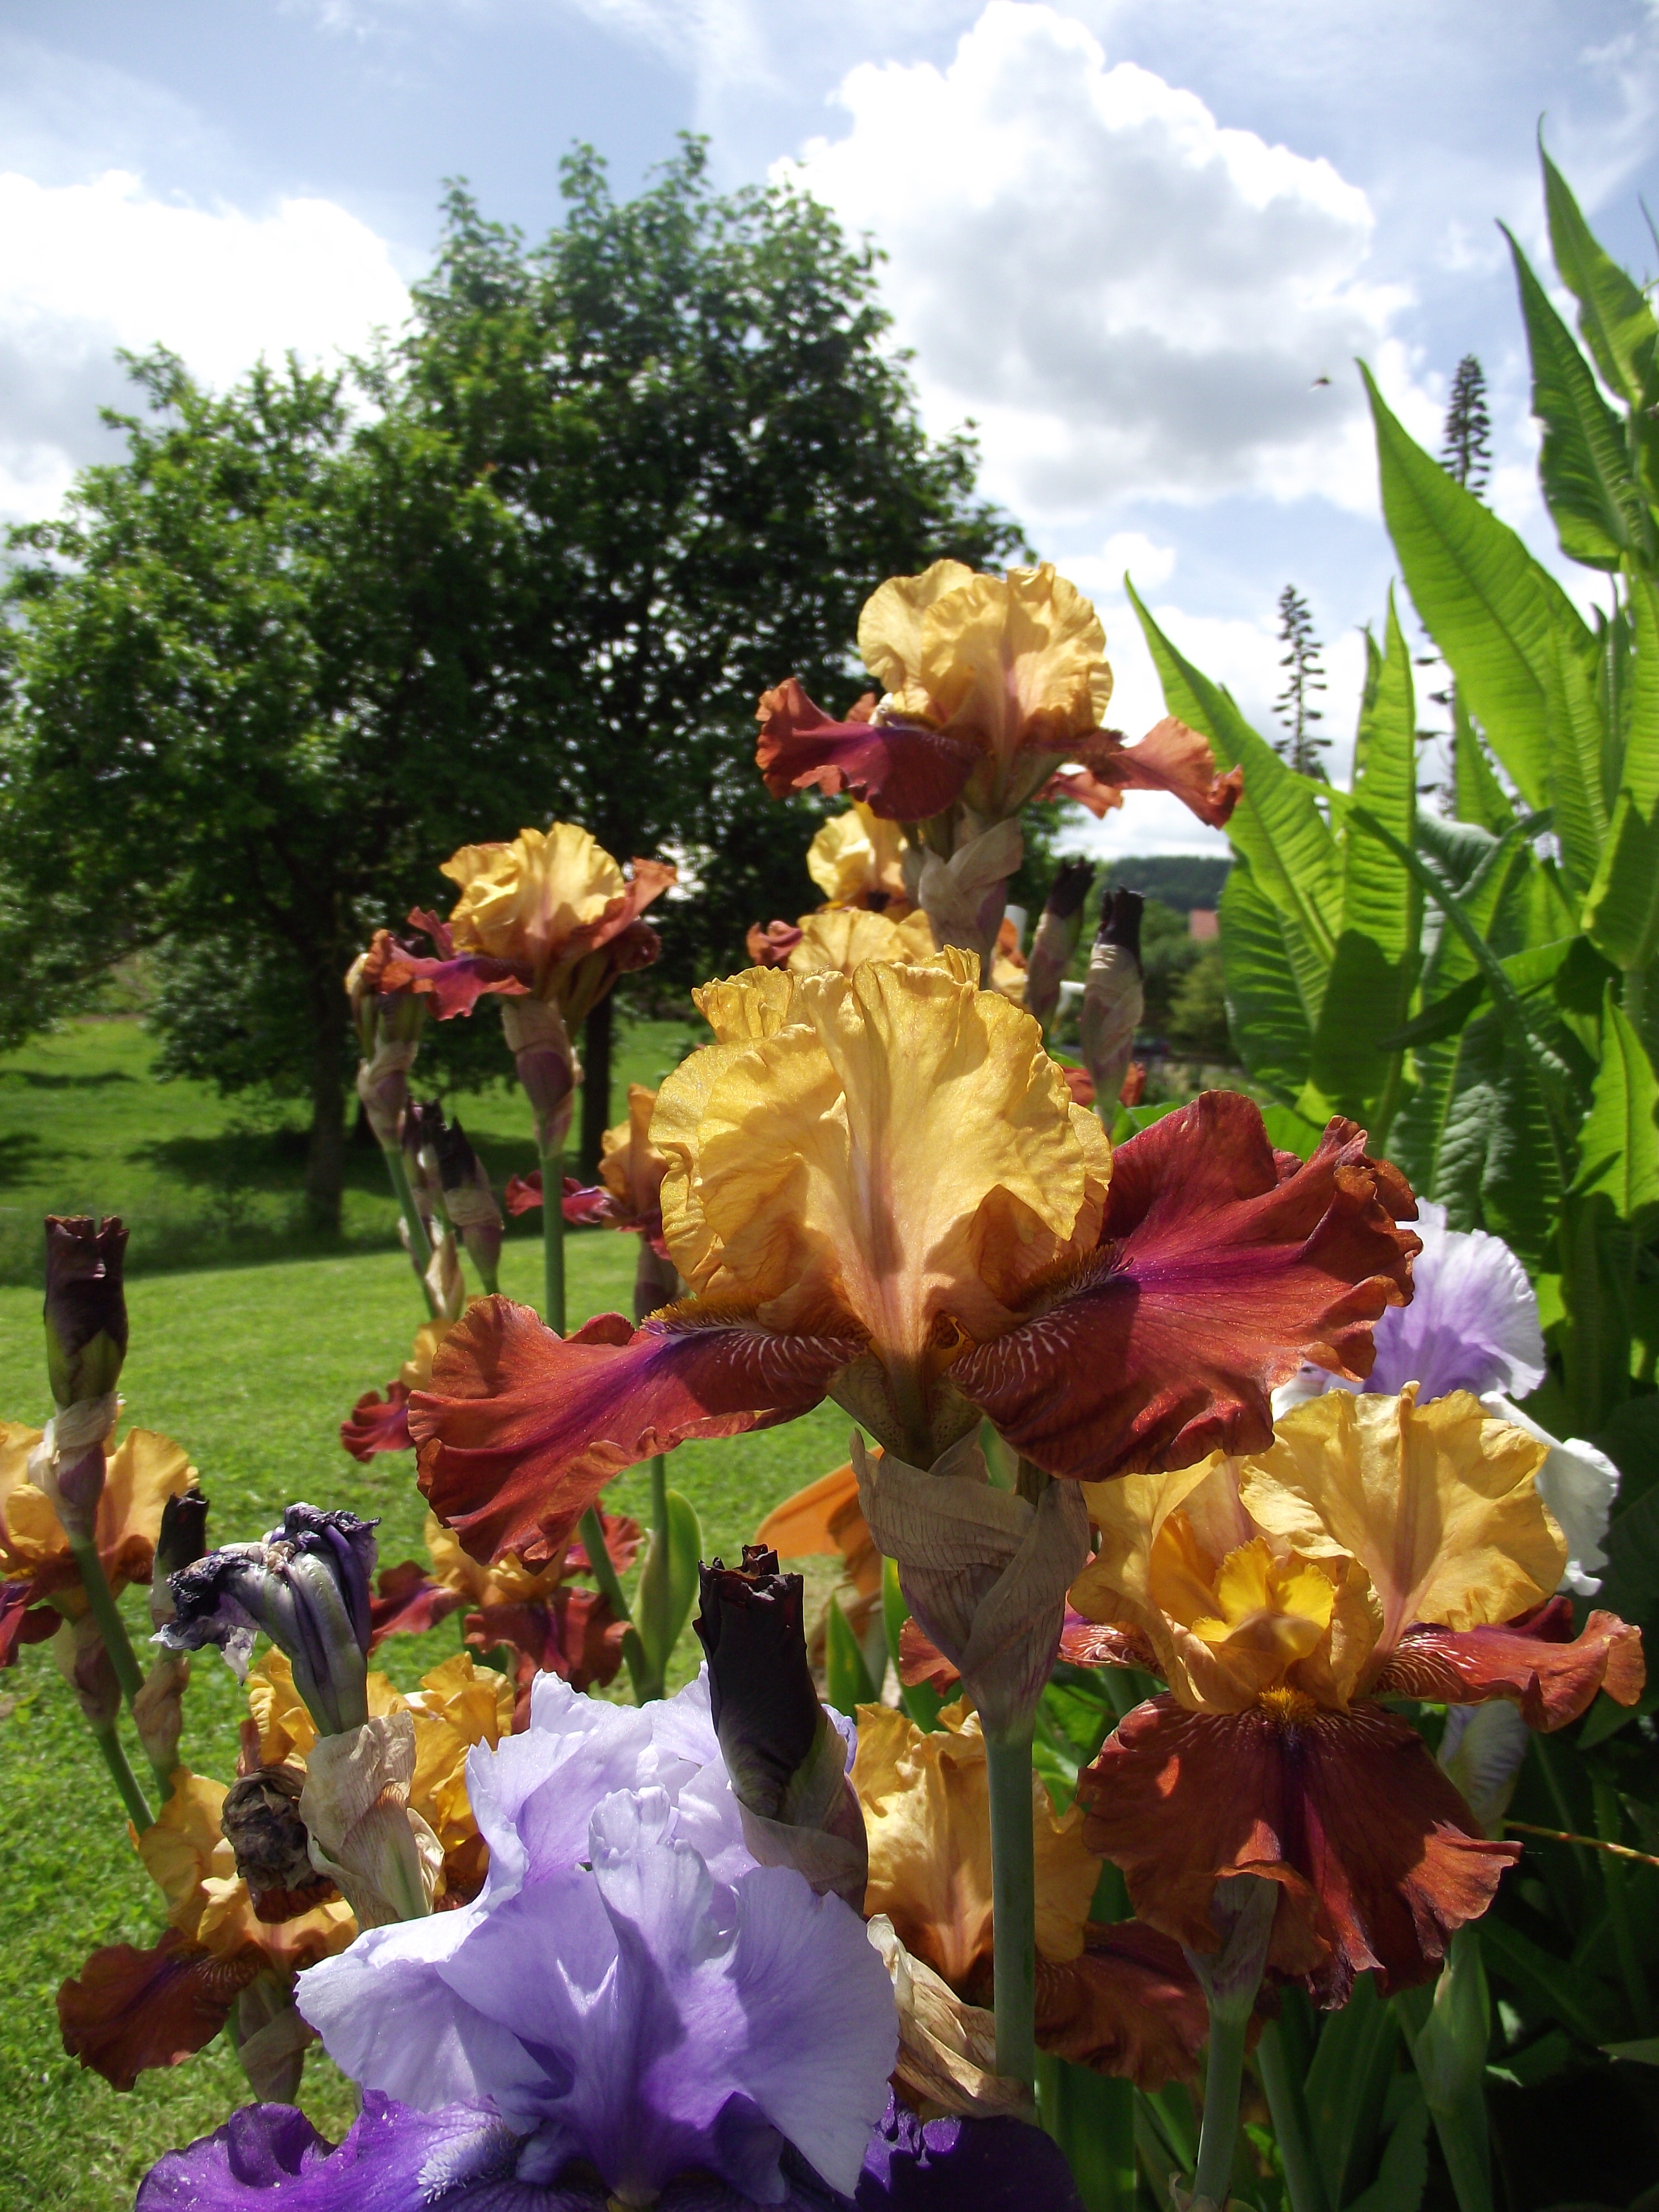
plant, flower, botany, garden, flora, flowers, iris, floristry, perennials, schwertliliengewaechs, flowering plant, bearded iris, canna lily, iris barbata elatior, land plant, canna family, iris family